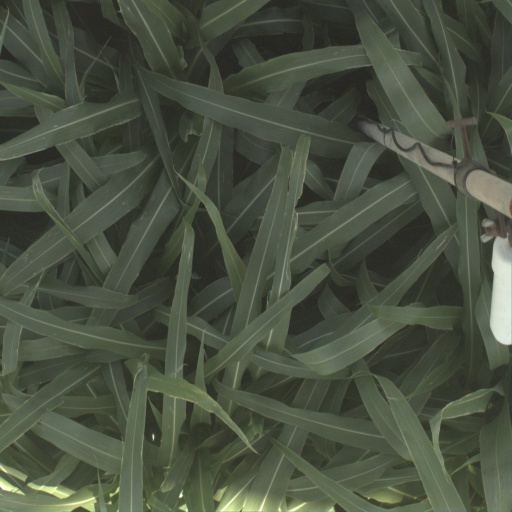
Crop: sorghum